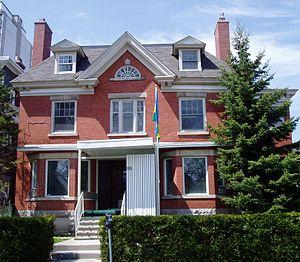
Ancien haute commission du Rwanda à Ottawa